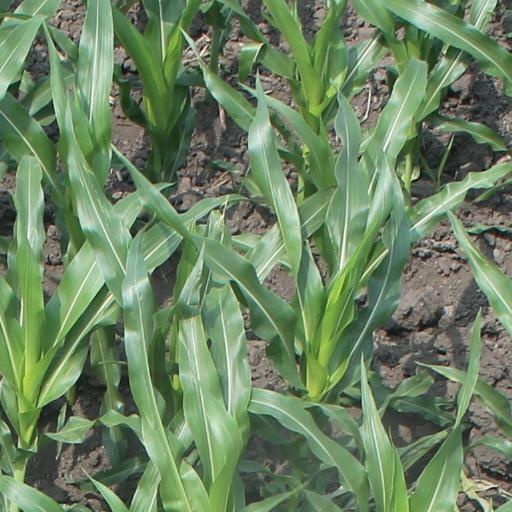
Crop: maize; corn